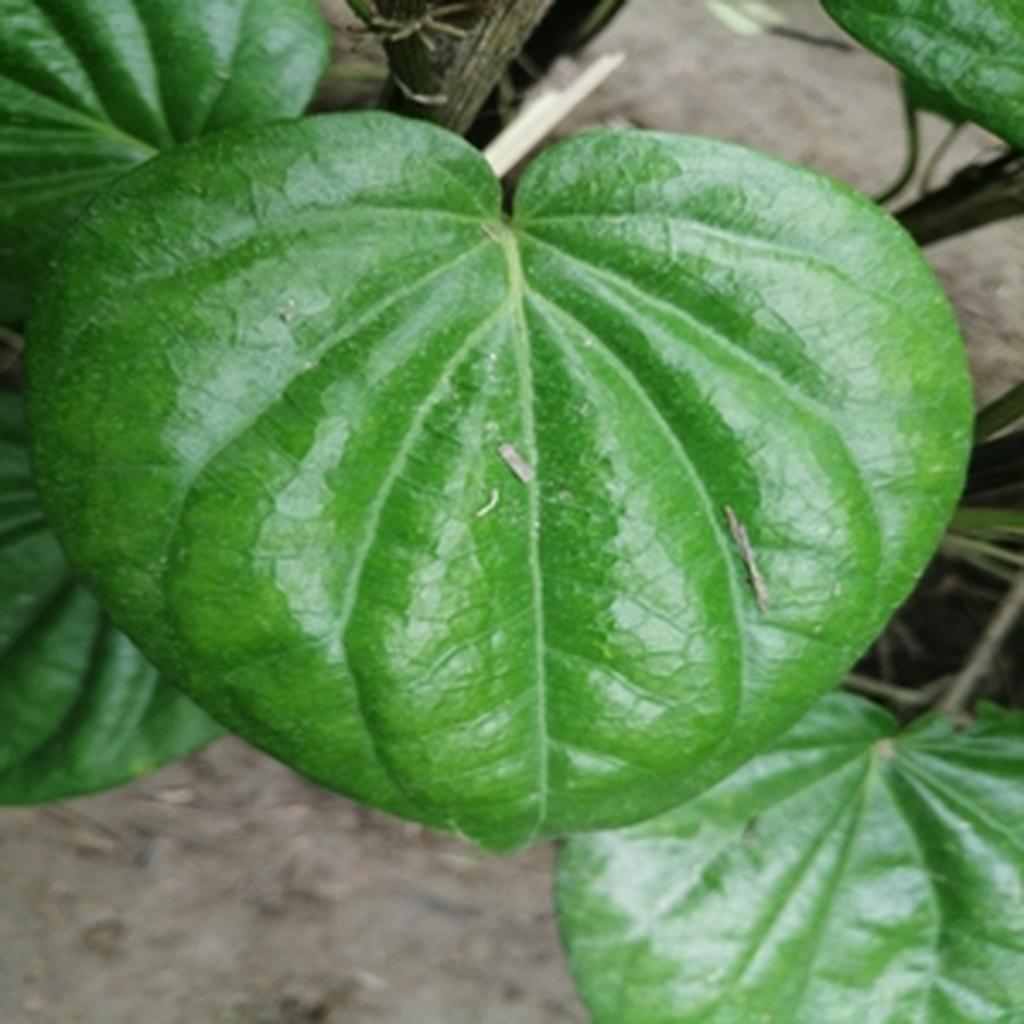
Label: Healthy_Leaf